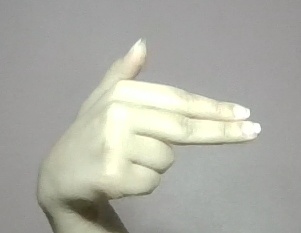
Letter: ghain